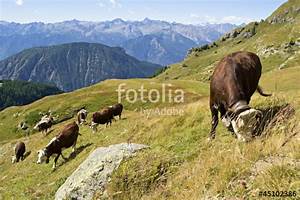
Label: mucca